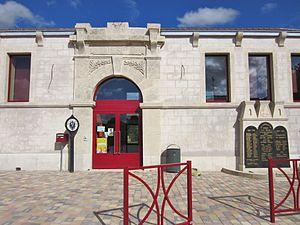
Mars-la-Tour est une commune française située dans le département de Meurthe-et-Moselle, en région Grand Est.